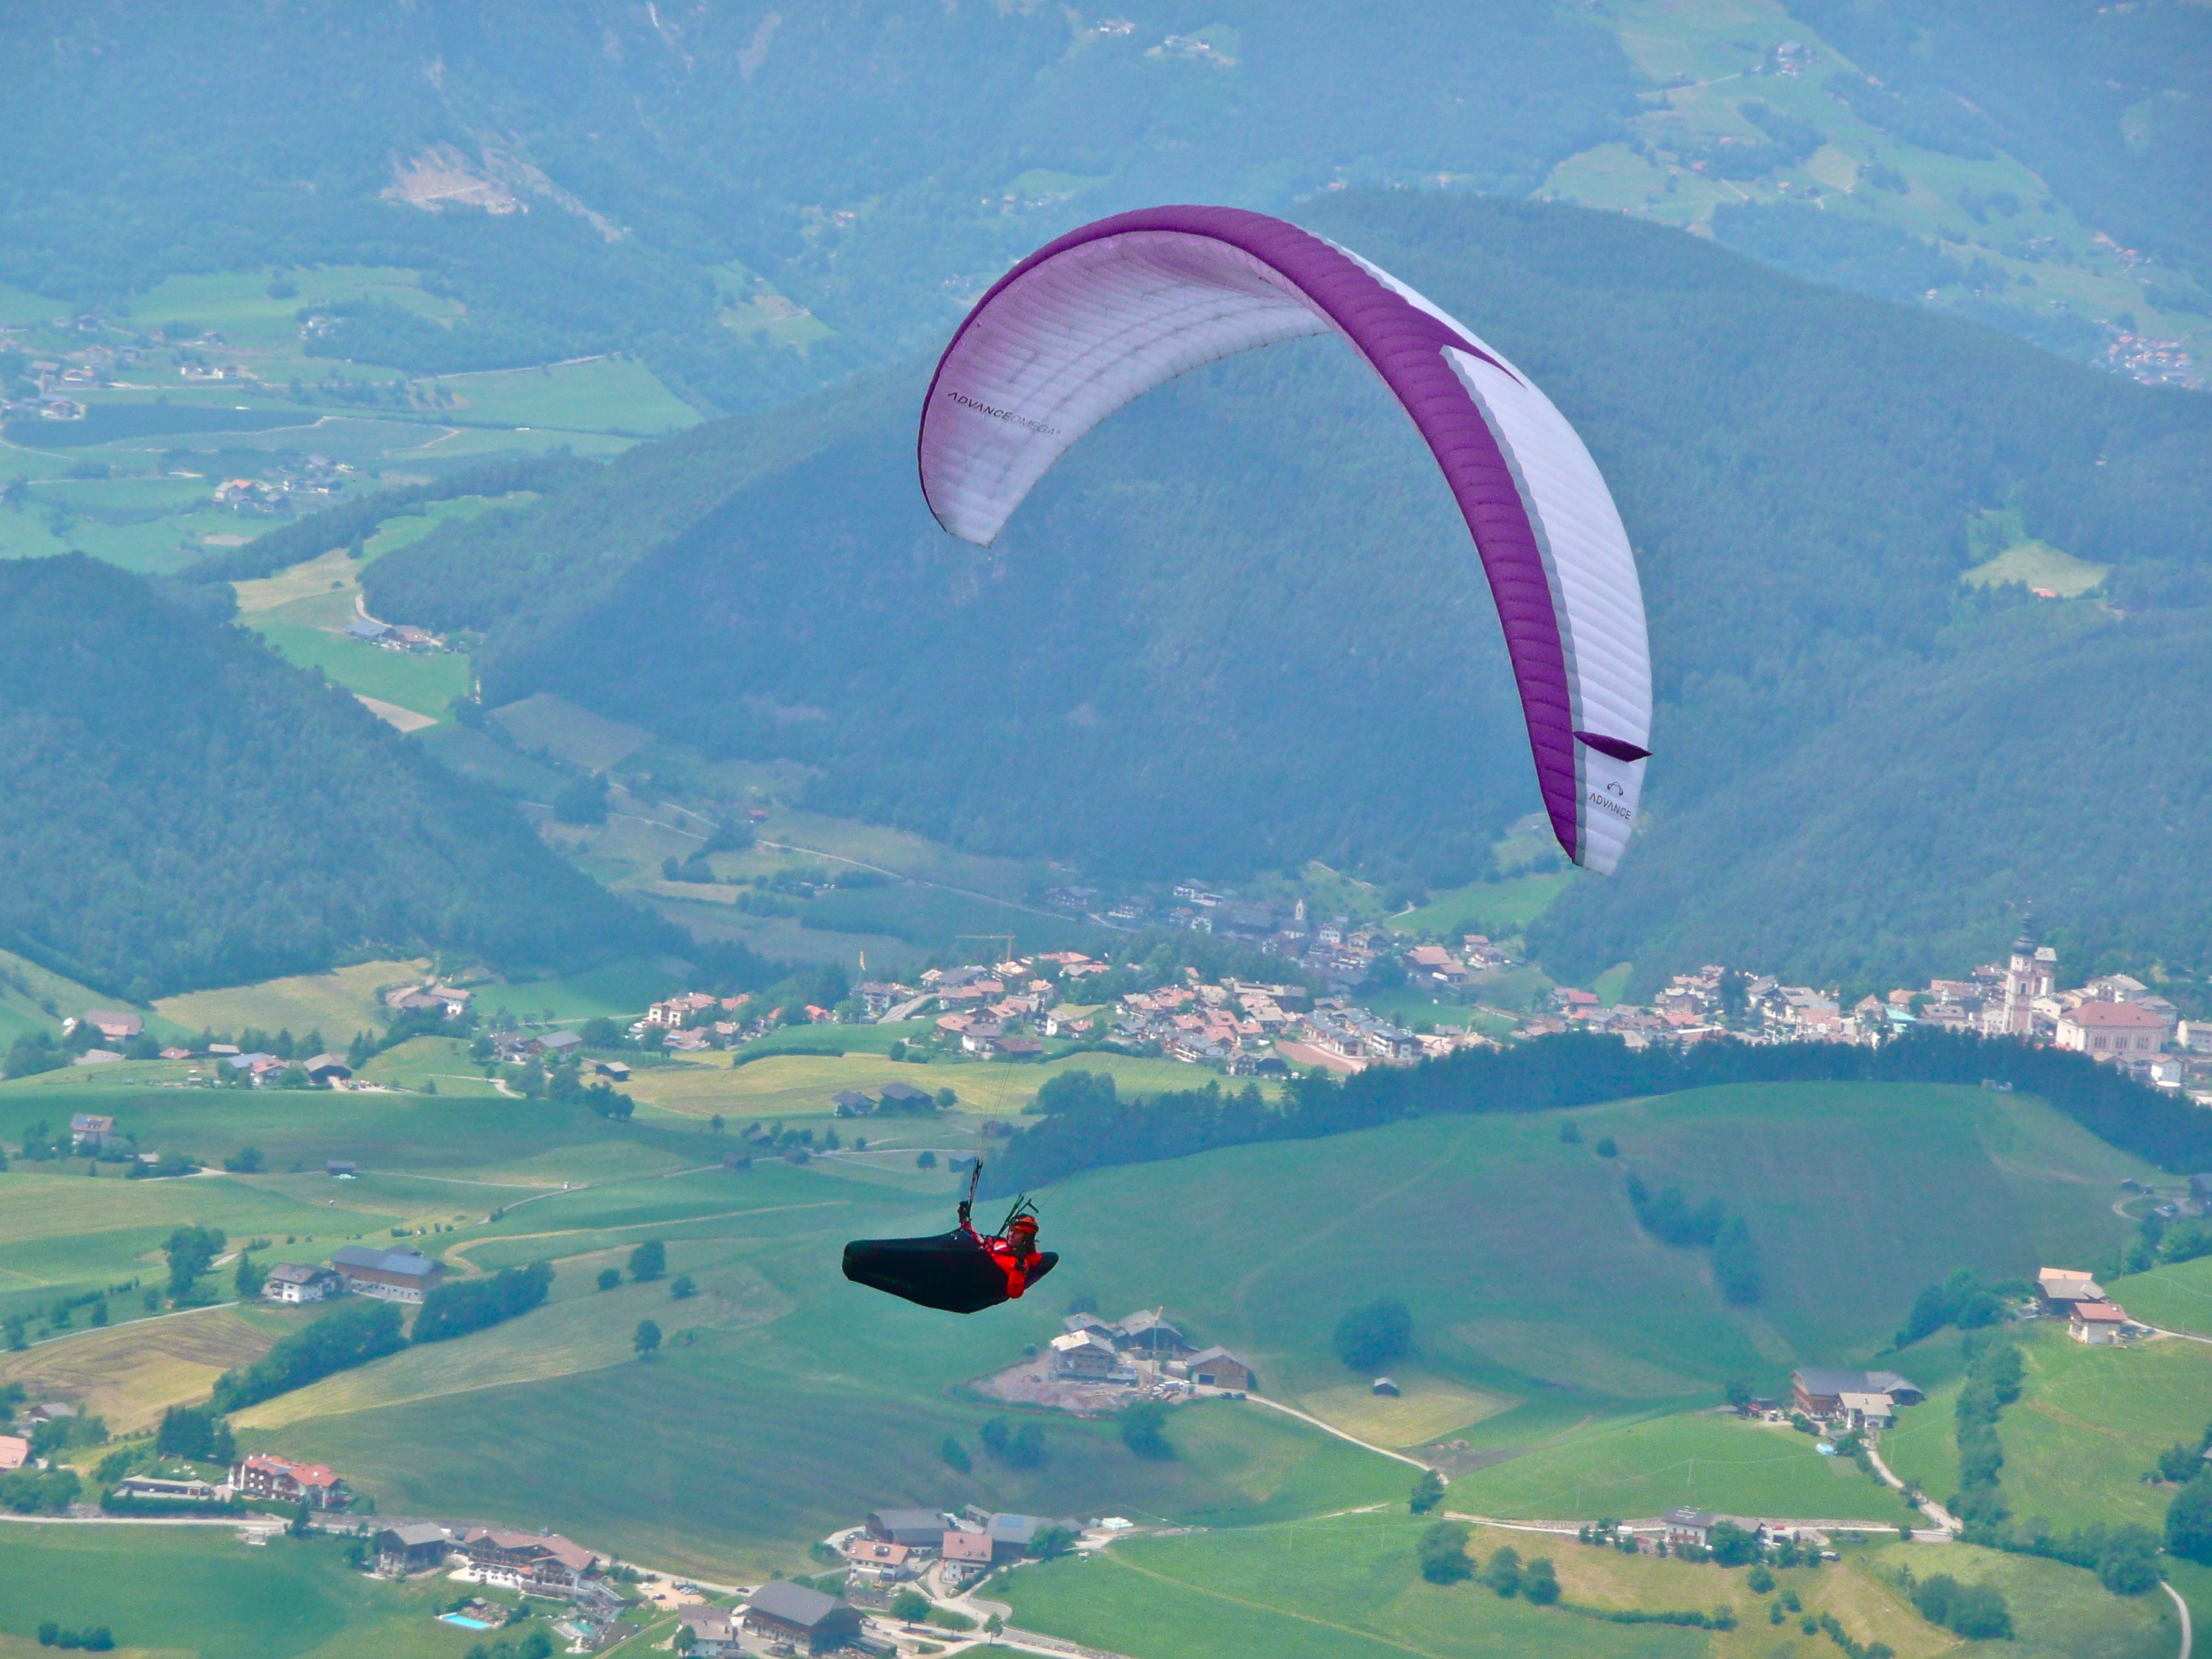
extreme sport, parachute, paragliding, sports, air sports, windsports